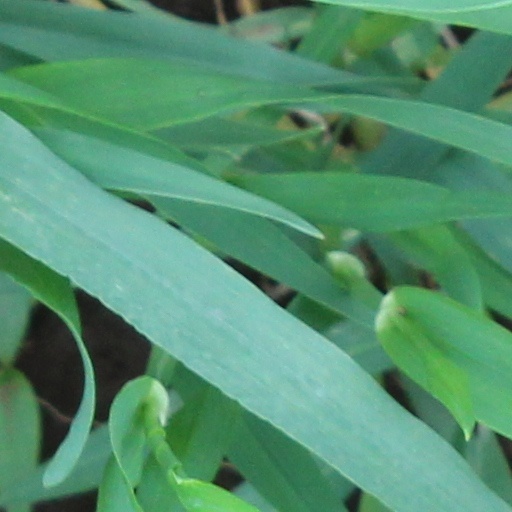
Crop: wheat